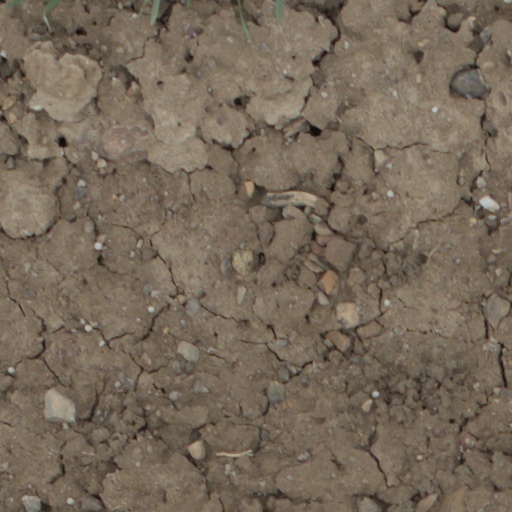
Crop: wheat